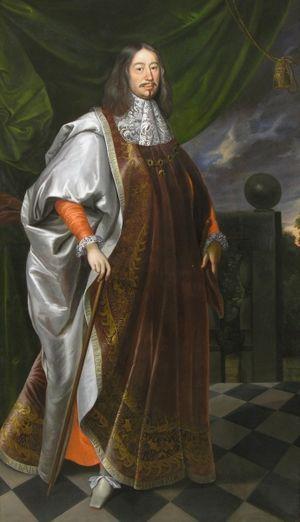
Jean-Adolphe de Schwarzenberg (1615-1683), premier prince de Schwarzenberg.
Jean-Adolphe de Schwarzenberg, né le 20 septembre 1615 et mort le 26 mai 1683, est le premier prince de Schwarzenberg. Diplomate au service des Habsbourg, il est issu de la prestigieuse famille de Schwarzenberg.